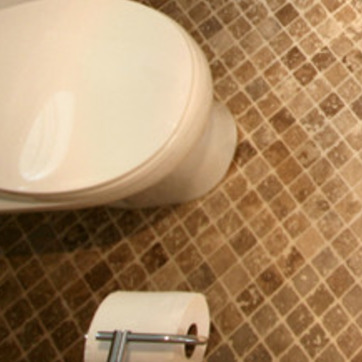
Material: ceramic